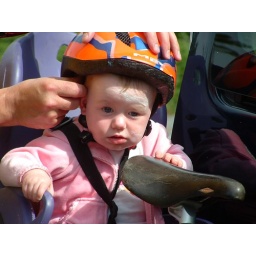
First time in the bike seat